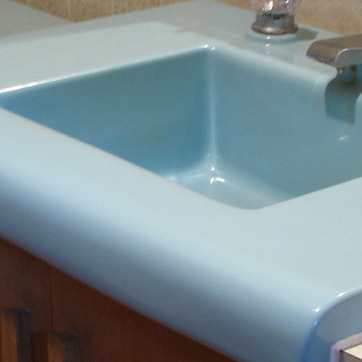
Material: ceramic